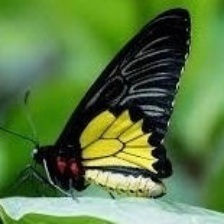
Species: CAIRNS BIRDWING